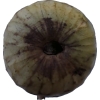
Label: cherimoya